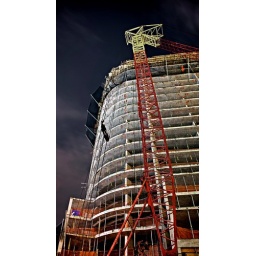
Night shot in NYC of a building gong up on the West Side Highway and 18th street